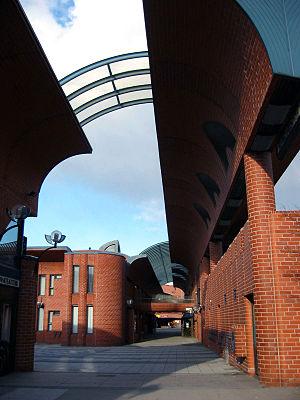
Le Centre de loisirs d'Hervanta est un bâtiment construit dans le quartier d'Hervanta de Tampere en Finlande.